Kawauchi, Ehime

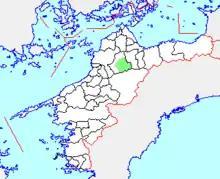
Kawauchi in Ehime Prefecture

As of 2003, the town had an estimated population of 11,159 and a density of 100.66 persons per km. The total area was 110.86 km.